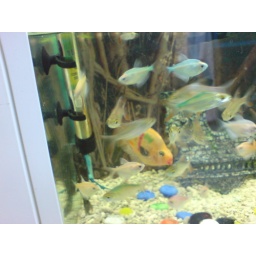
day in animal shop and my lovely friend look for turtle